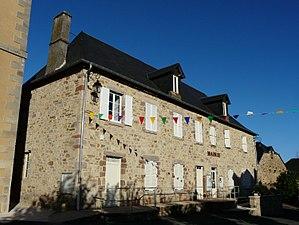
La mairie de Vignols, Corrèze, France.
Vignols est une commune du Sud-Ouest de la France située dans le département de la Corrèze en région Nouvelle-Aquitaine.